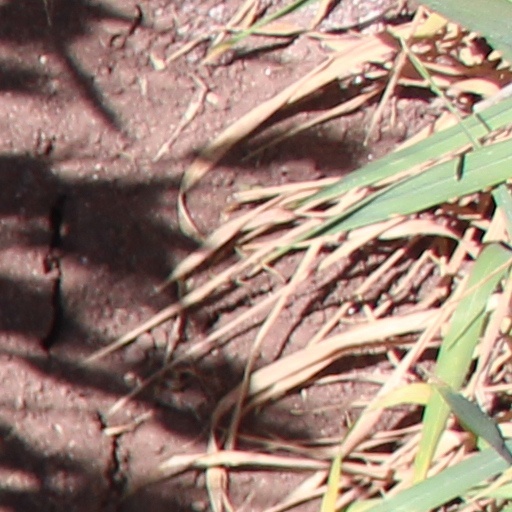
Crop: wheat